Snowshill

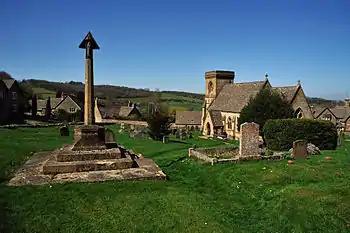
Snowshill, showing the War Memorial in the Churchyard

Snowshill is a small Cotswolds village and civil parish in Gloucestershire, England, located near Broadway, Worcestershire. The population taken at the 2011 census was 164.